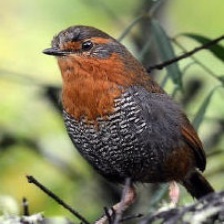
Species: CHUCAO TAPACULO
Scientific name: SCELORCHILUS RUBECULA